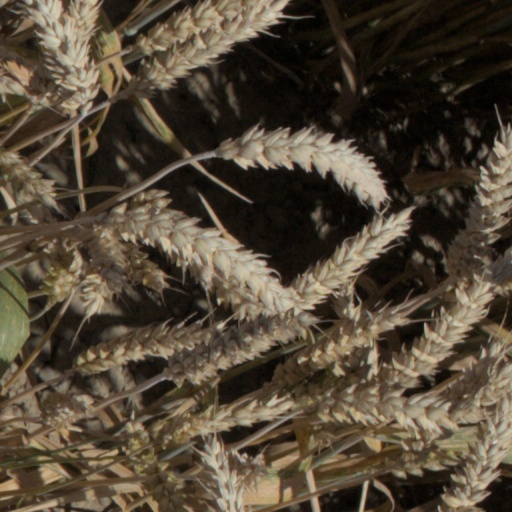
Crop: wheat